The Life of Fish

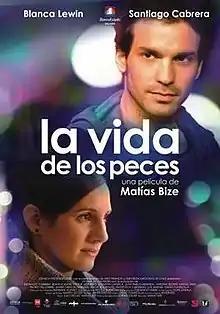
Film poster

The Life of Fish is a 2010 Chilean drama film directed by Matías Bize. The film was selected as the Chilean entry for the Best Foreign Language Film at the 83rd Academy Awards, but didn't make the final shortlist.